Voigtländer Prominent

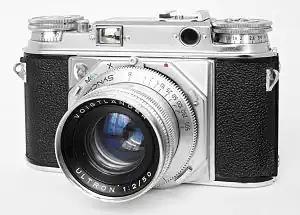
' with "Ultron" 50 mm double-Gauss lens

Prominent refers to two distinct lines of rangefinder cameras made by Voigtländer.